Paris in the 17th century

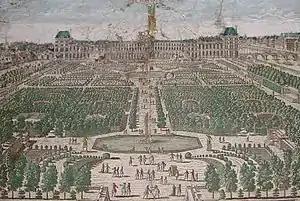
The Tuileries gardens in the late 17th century, remade by Louis XIV and Le Nôtre

During the second half of the 17th century, most of the independent institutions of the Parisian bourgeois had their powers taken away and transferred to the King. In March 1667 the King created the position of Lieutenant General of the police, with his office at the Chatelet, and gave the position to La Reynie, who held it for thirty years, from 1667 to 1697. He was responsible not only for the police, but also for supervising weights and measures, the cleaning and lighting of the streets, the supply of food to the markets, and the regulation of the corporations, all matters which previously had been overseen by the merchants of Paris. The last of the ancient corporations of Paris, the corporation of the water merchants, had its authority over river commerce taken away and given to the Crown in 1672. In 1681, Louis XIV took away almost all of the real powers of the municipal government. The Provost of the Merchants and the were still elected by the bourgeois, but they had no more real power. Selling positions in the city government became an effective way to raise funds for the royal treasury. All other municipal titles below the provost and had to be purchased directly from the King.